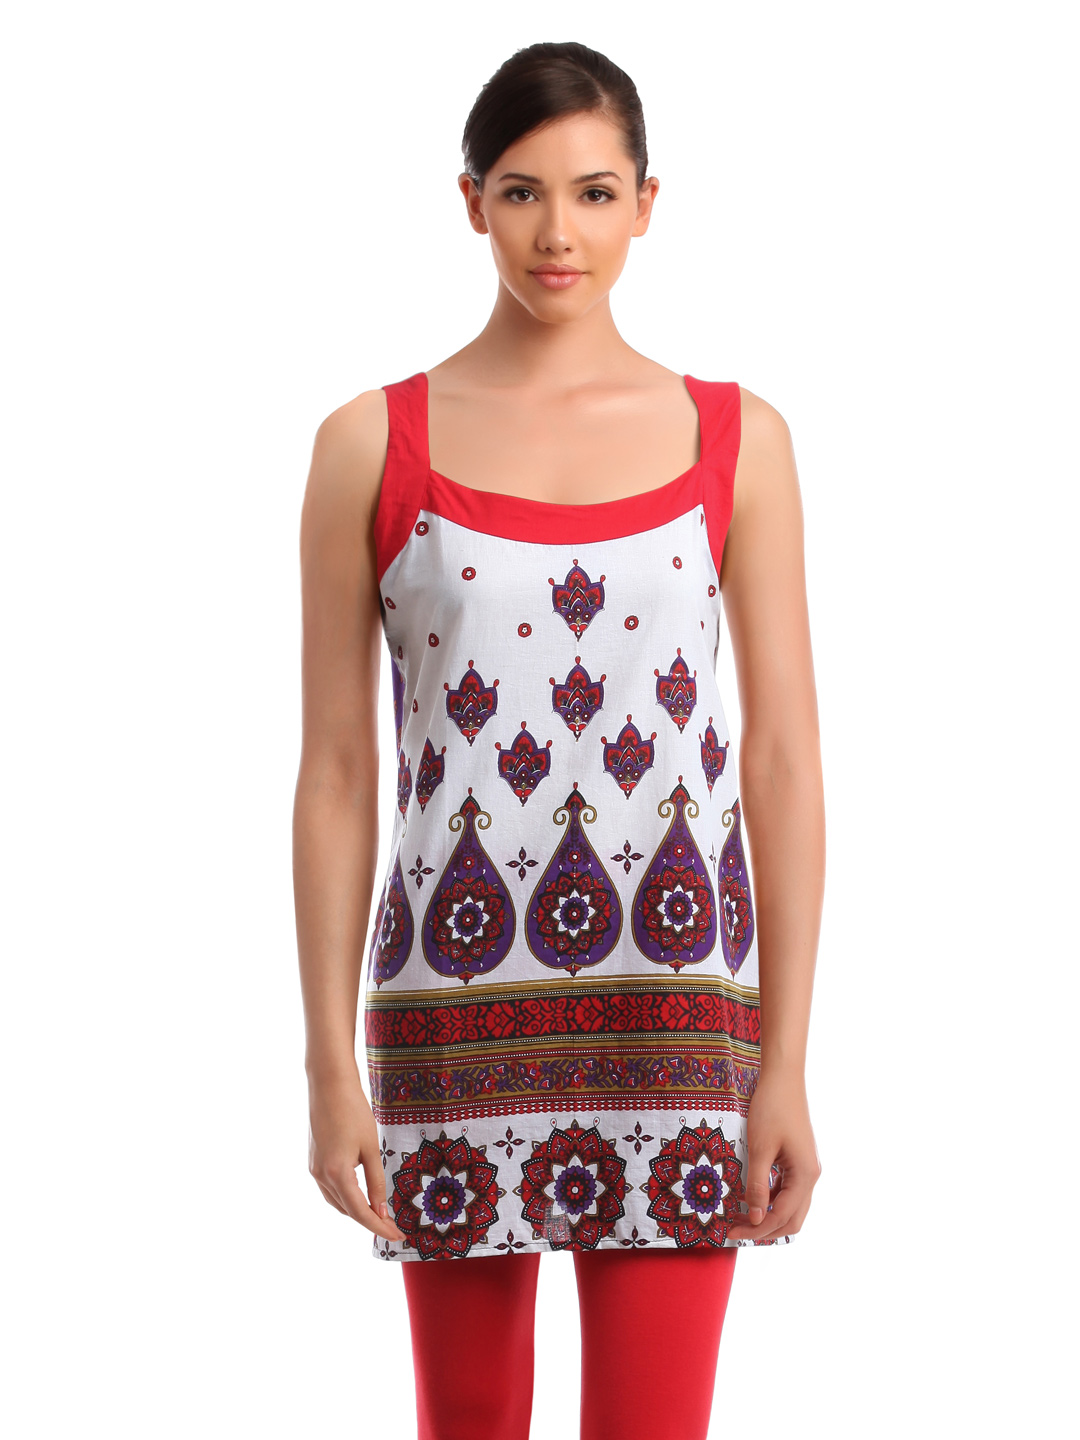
Global Desi Women Purple & White Tunic
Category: Apparel / Topwear / Tunics
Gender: Women
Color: White
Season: Summer 2012
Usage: Casual